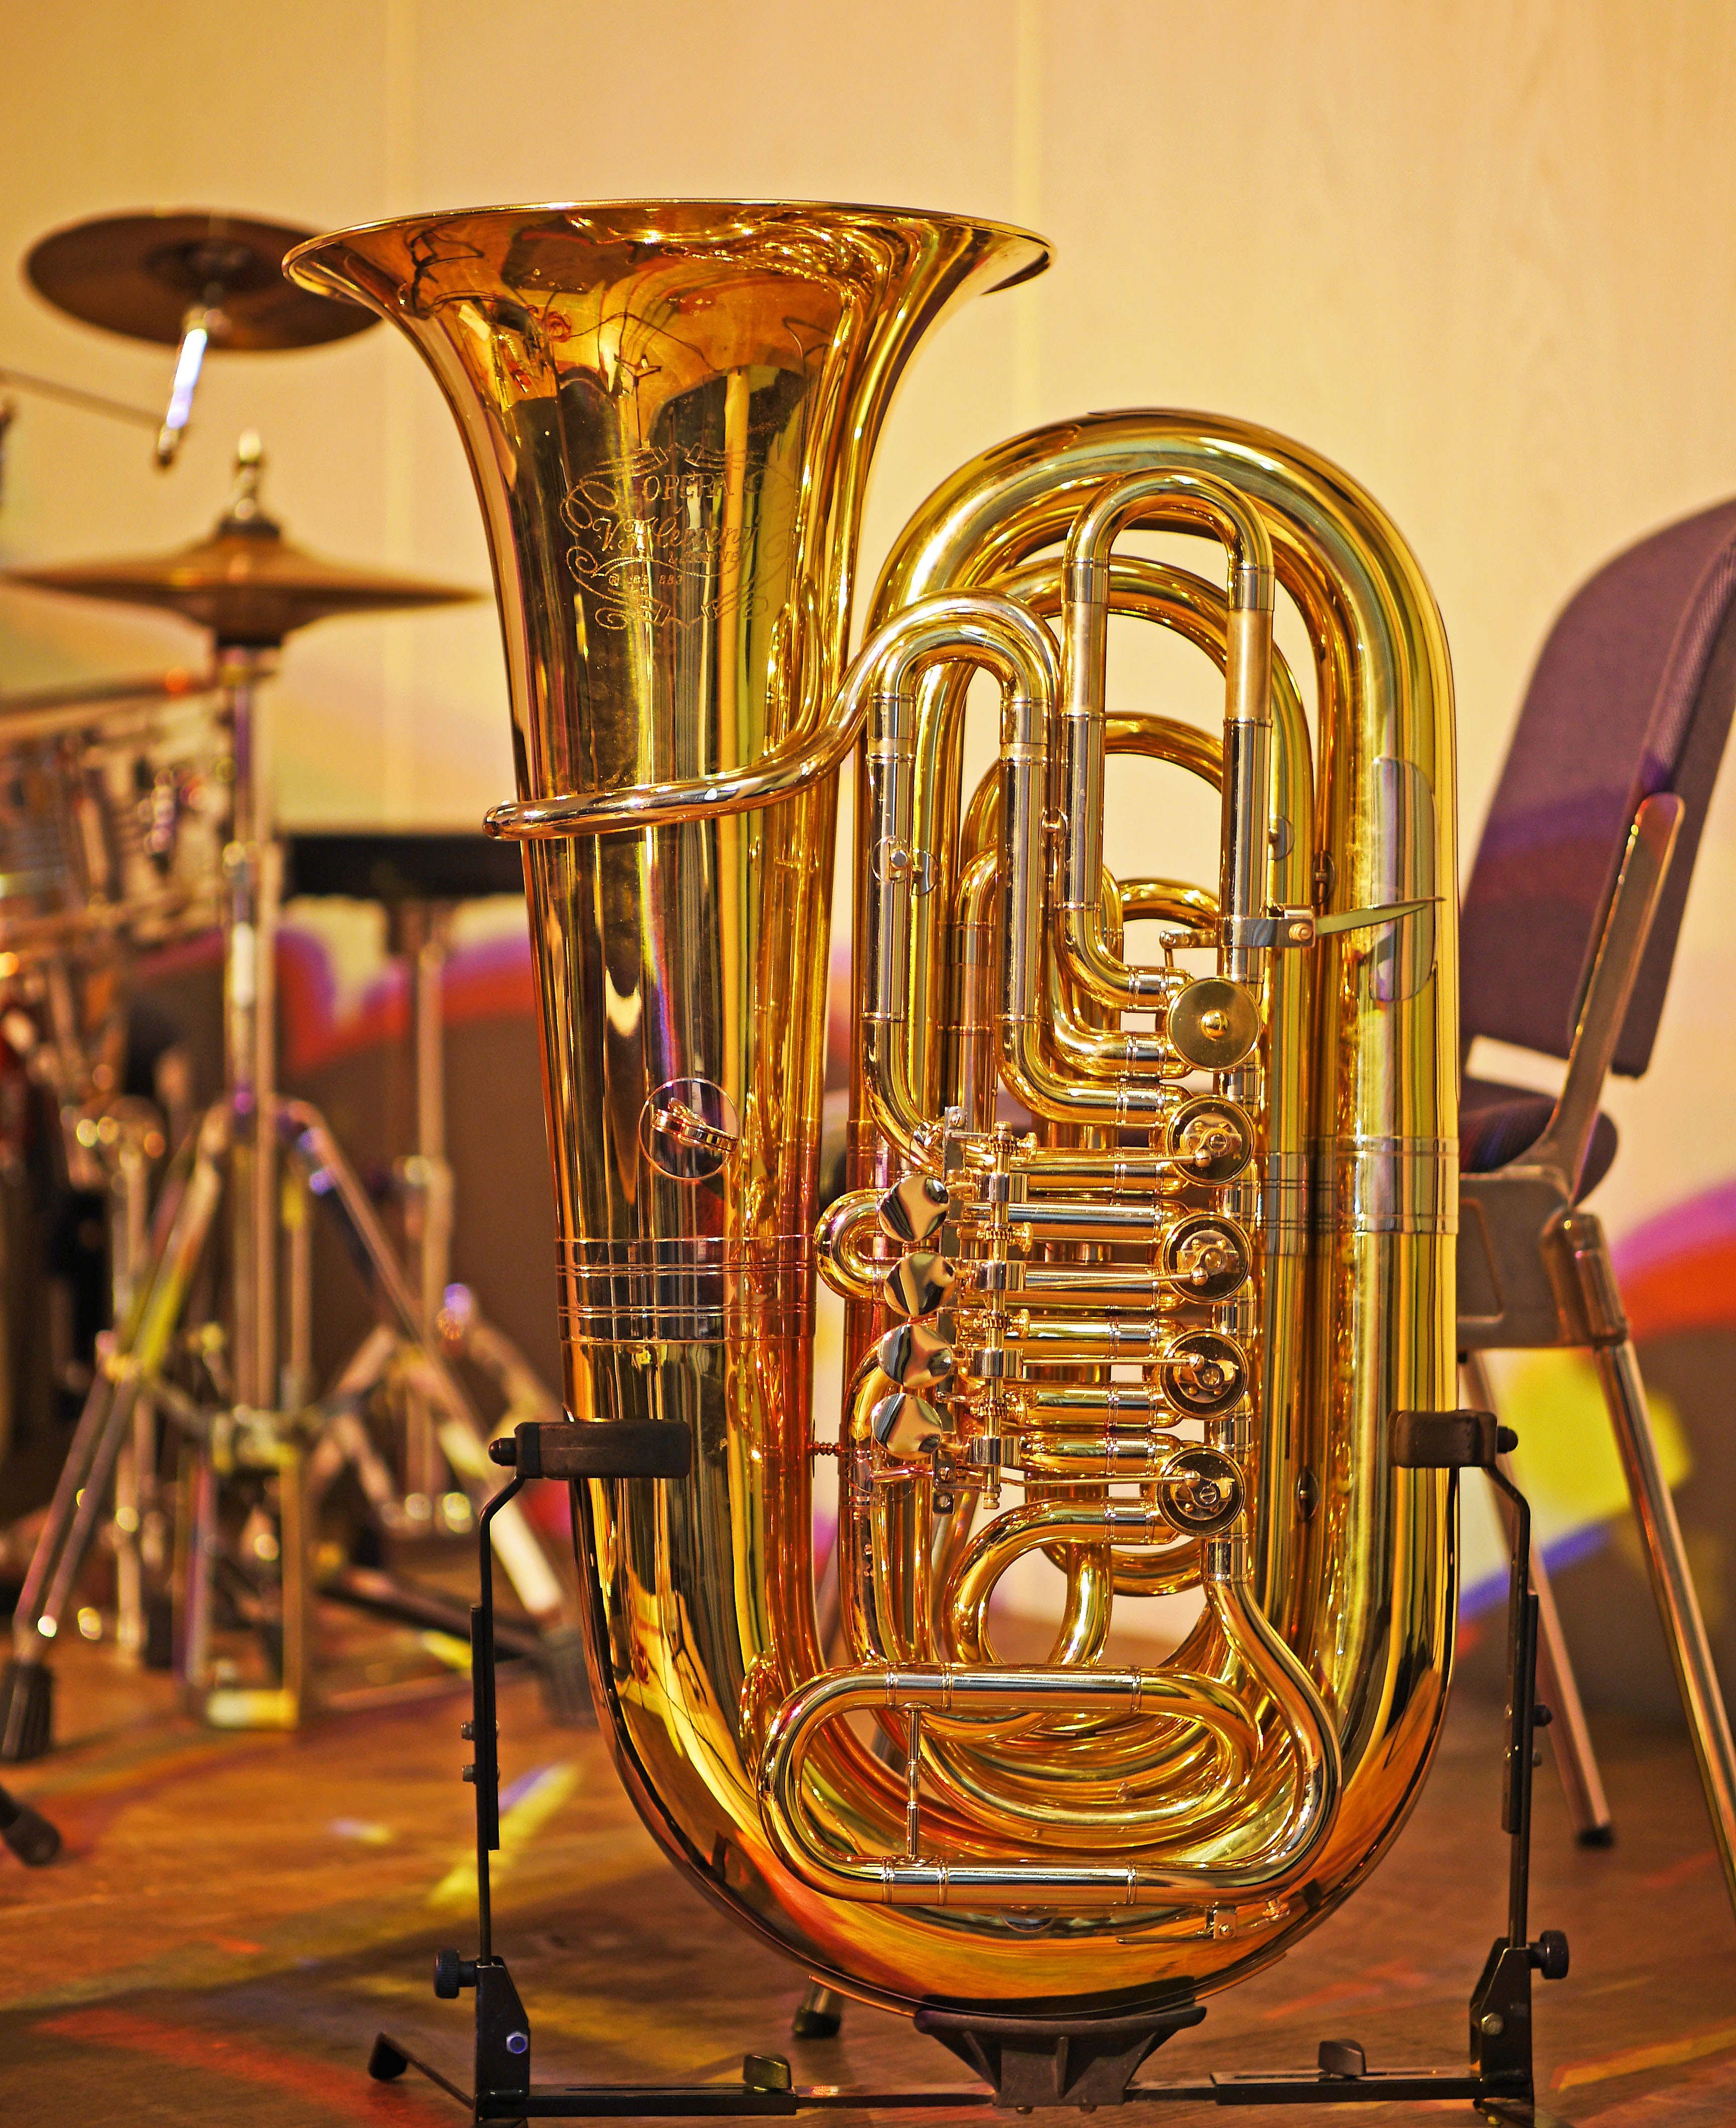
music, band, horn, golden, shine, instrument, musical instrument, jazz, stand, gold, brass, pipe, break, drums, tuba, valves, gloss, session, traditionally, grinding, wind instrument, brass instrument, string instrument, sousaphone, euphonium, new orleans jazz